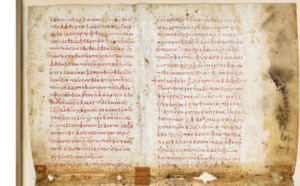
Le Codex 0121a, portant le numéro de référence 0121a, α 1031, est un manuscrit du Nouveau Testament sur parchemin écrit en écriture grecque onciale.